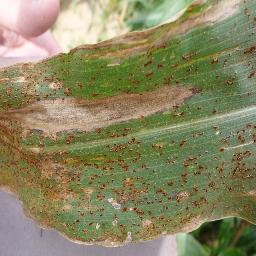
Label: Corn___Northern_Leaf_Blight